Gbaya people

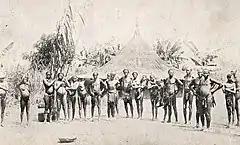
Gbaya village circa 1900.

Gbaya people have been present in Central Africa since at least the 16th century. Archaeological researches have determined their place of origin to be located somewhere in the lower valley of the Lobaye River. During the early 19th century, several Gbaya tribes migrated toward the Eastern area of whats is now Cameroon.